Anita Hoffman

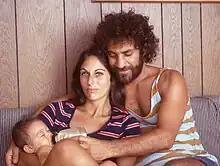
Anita Hoffman (center) in 1972 with husband Abbie Hoffman (right) and son america Hoffman

Anita Hoffman (née Kushner, March 16, 1942 – December 27, 1998) was an American Yippie activist, writer, prankster, and the wife of Abbie Hoffman.